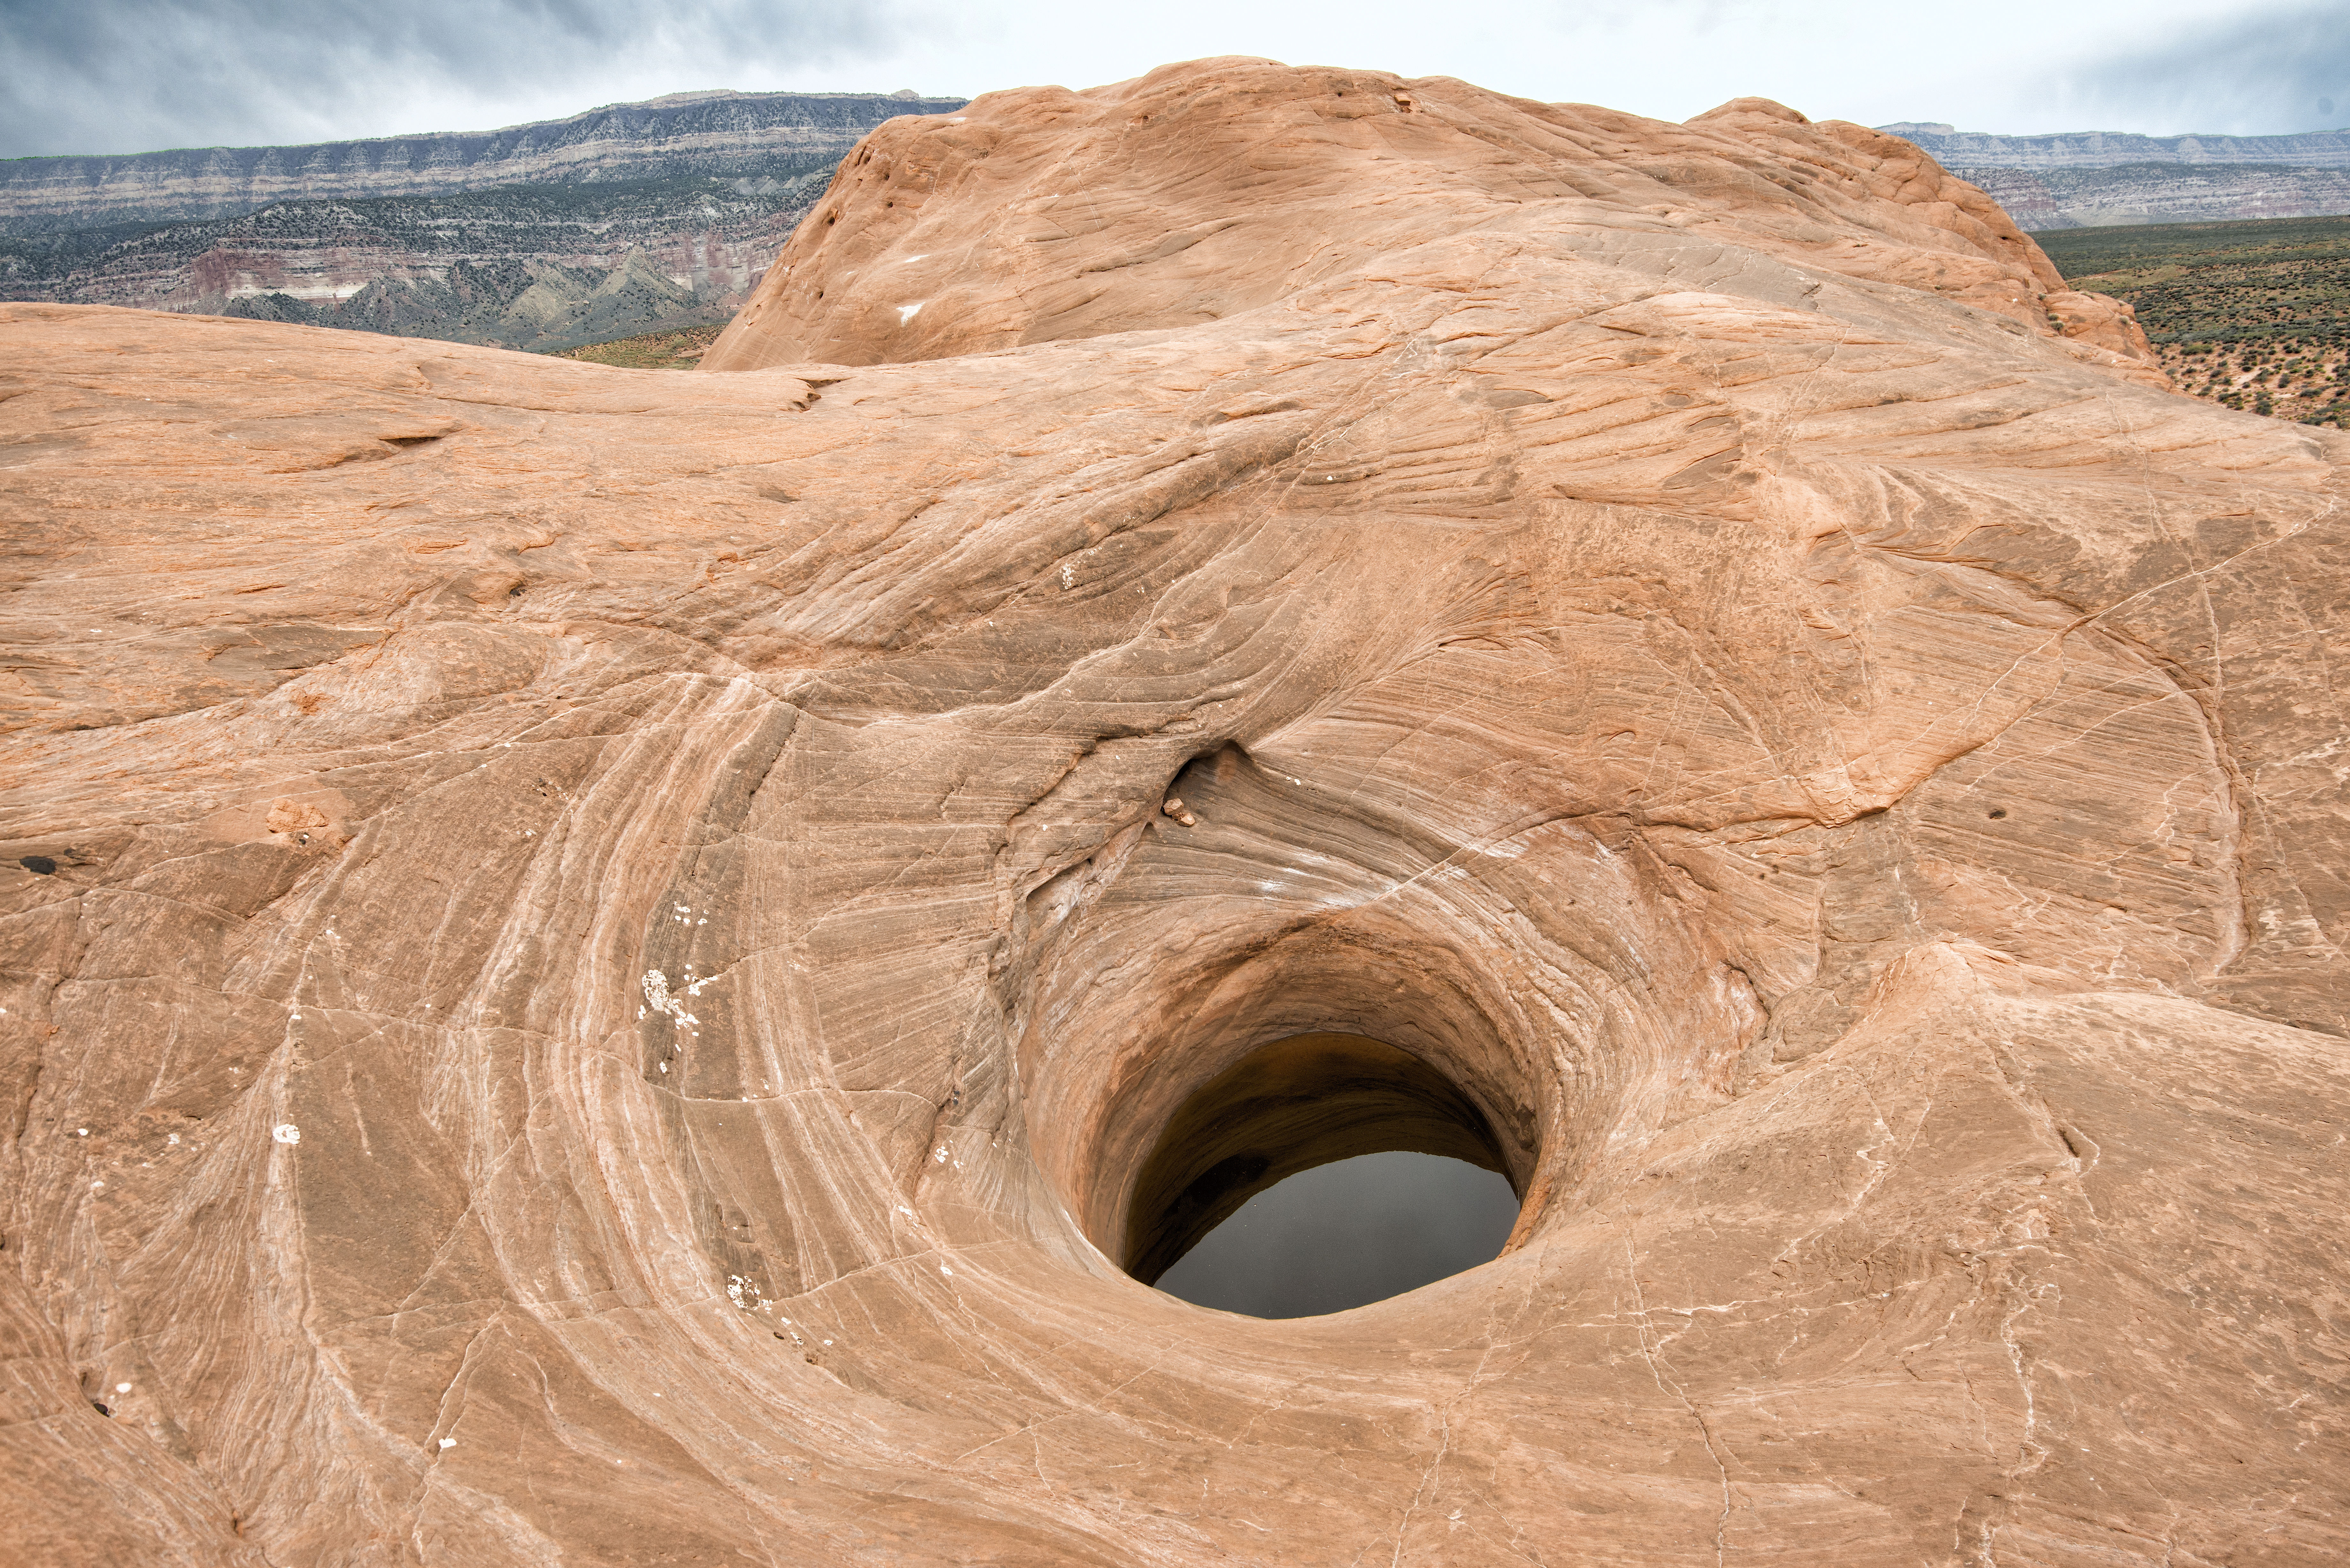
sand, rock, wood, formation, arch, soil, material, cool image, geology, badlands, i, nikond800e, wadi, dancehallrock, abyss